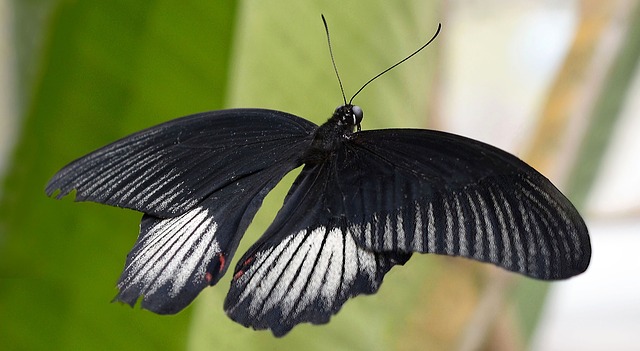
Label: farfalla